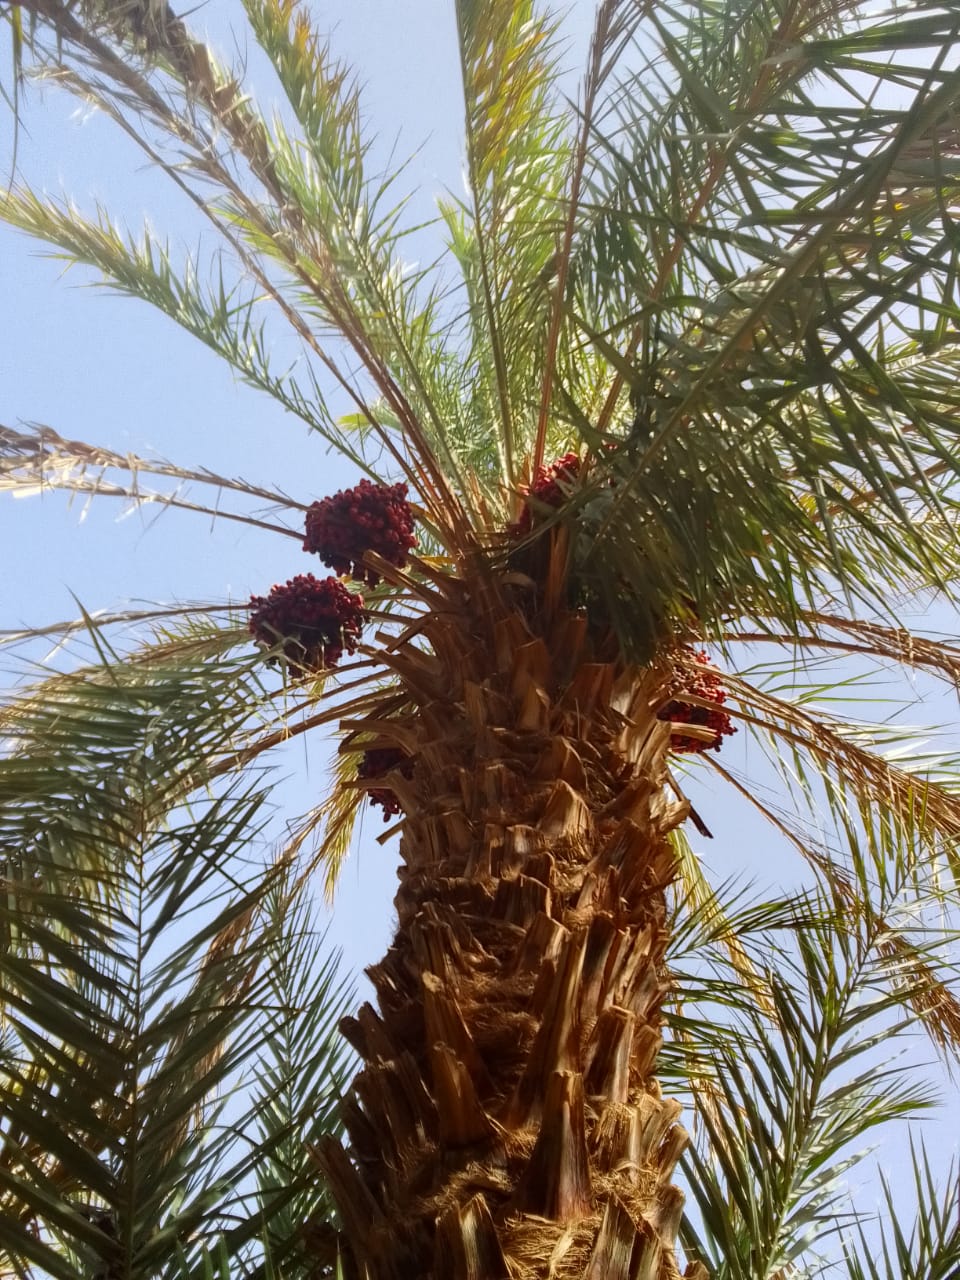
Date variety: bouisthami